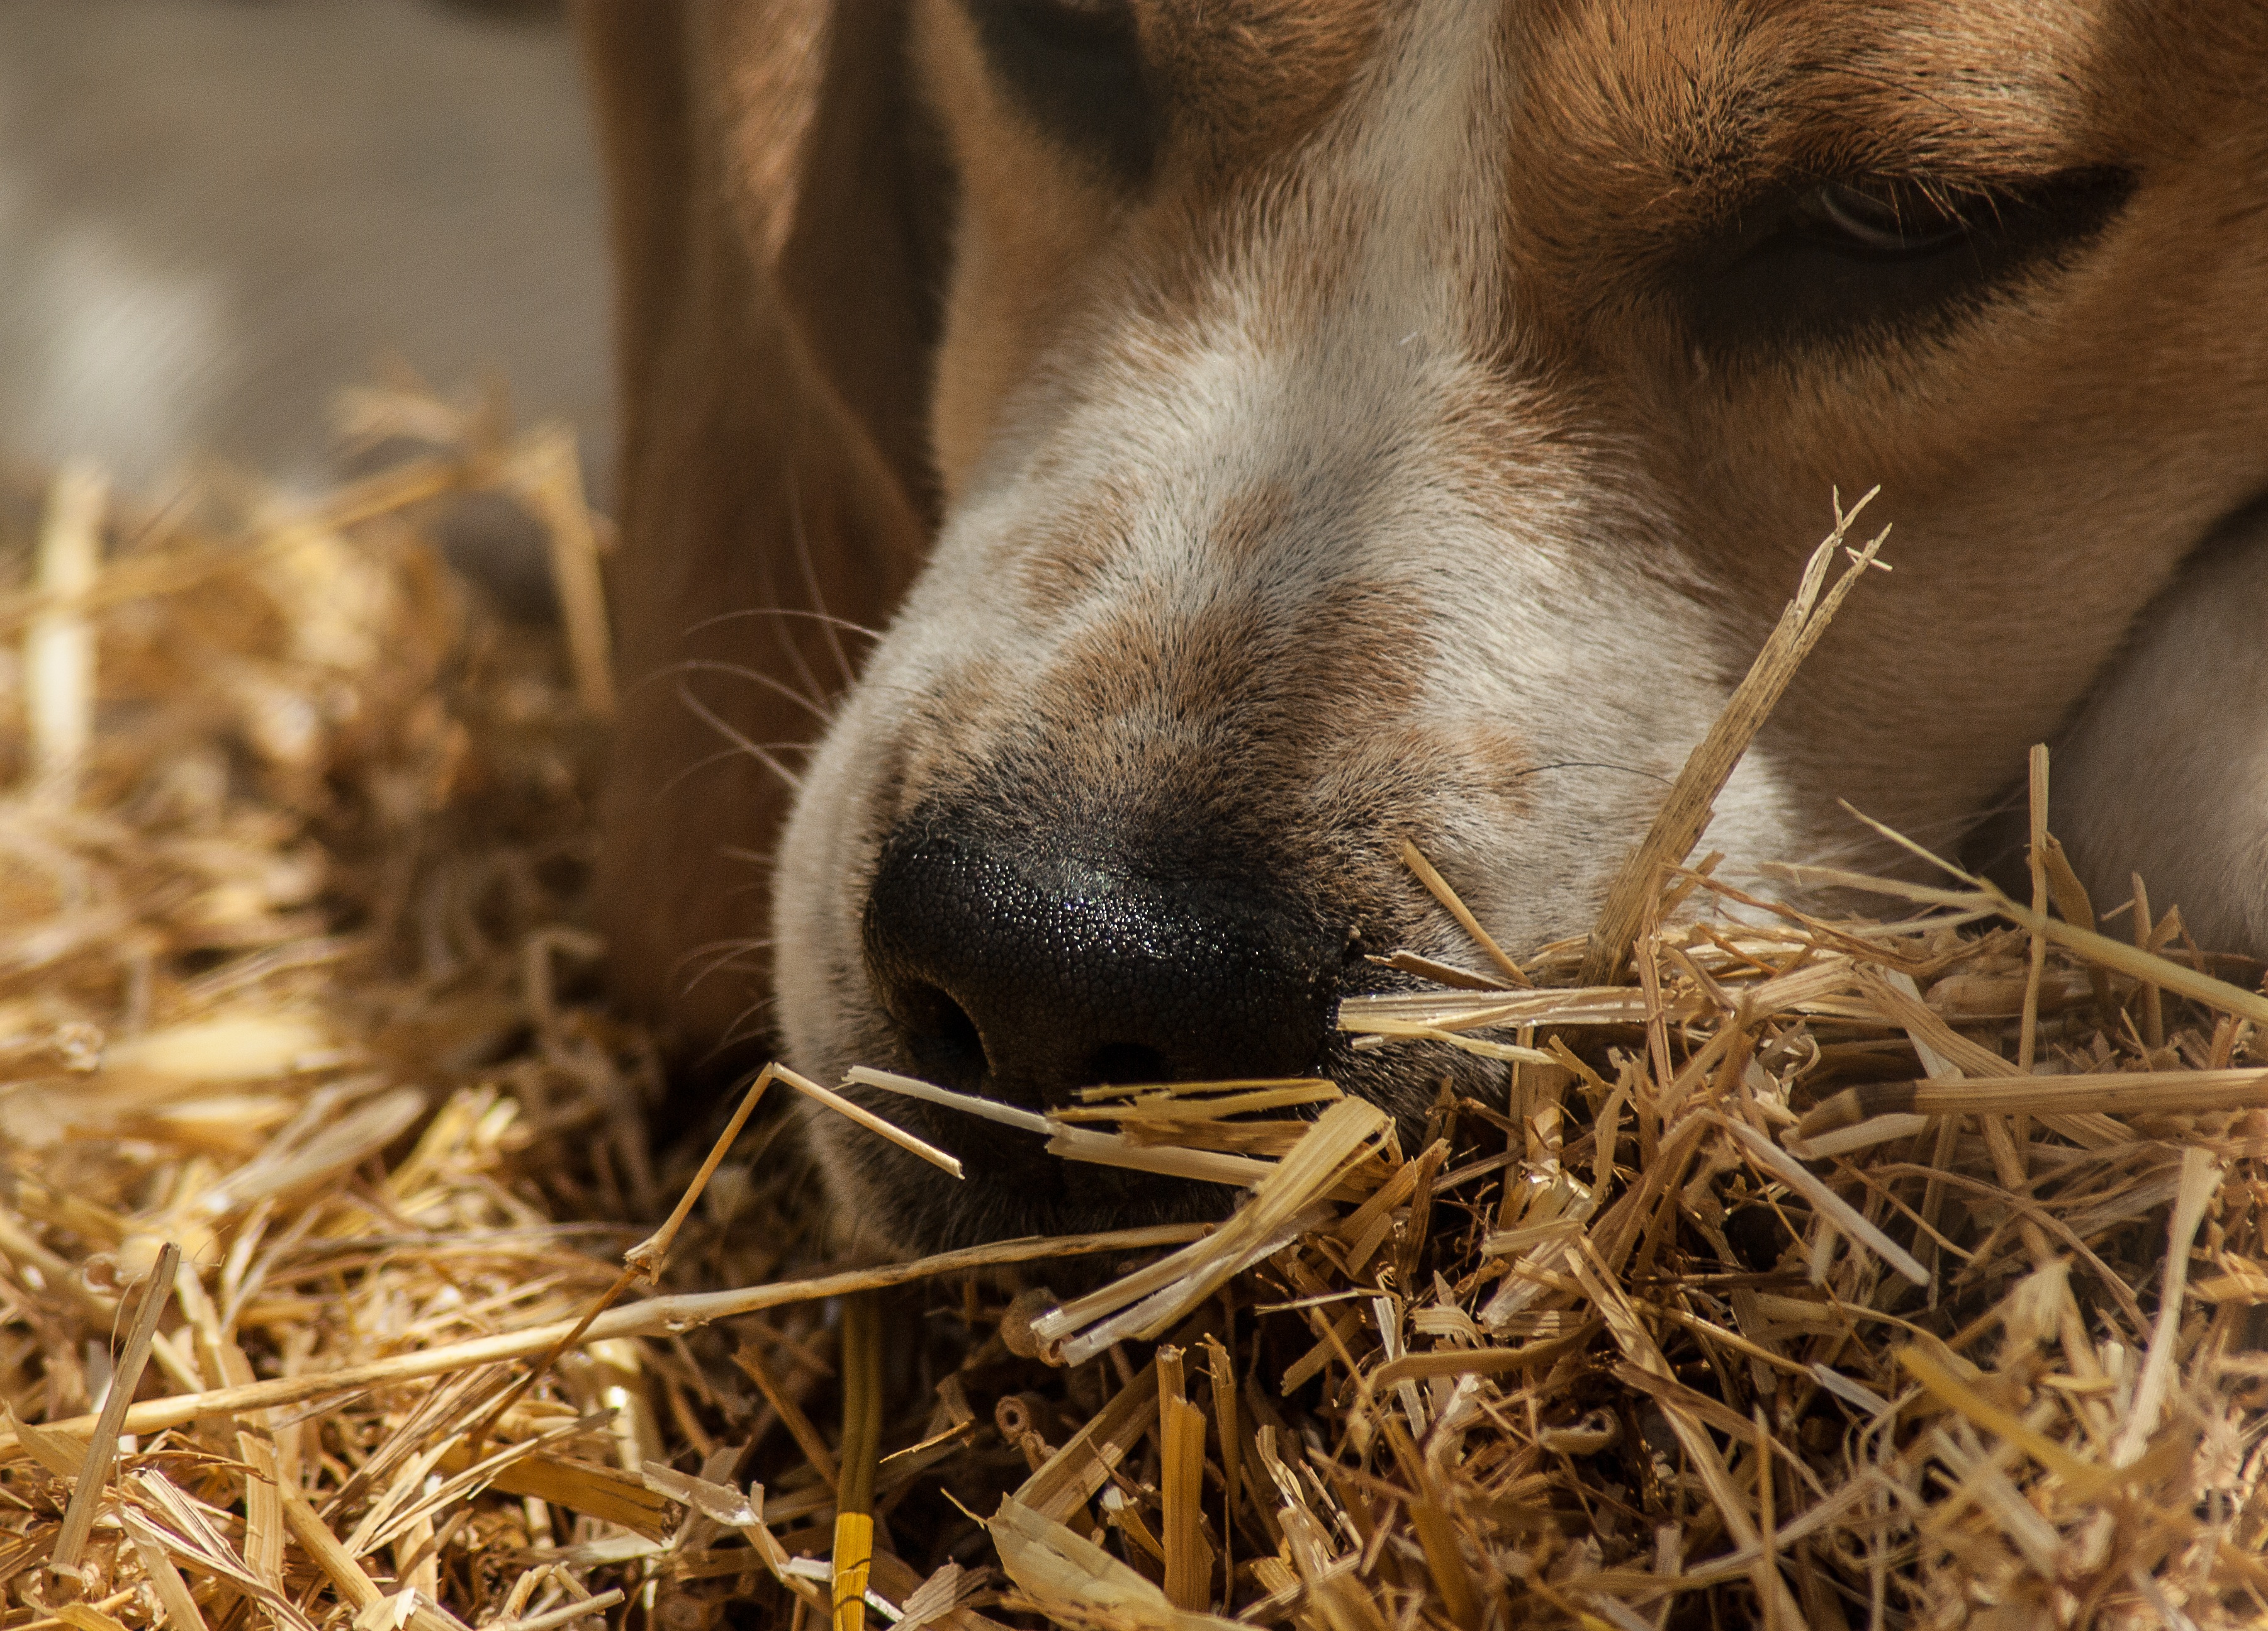
grass, puppy, dog, wildlife, mammal, fauna, close up, vertebrate, beagle, hunting, pack, dog like mammal